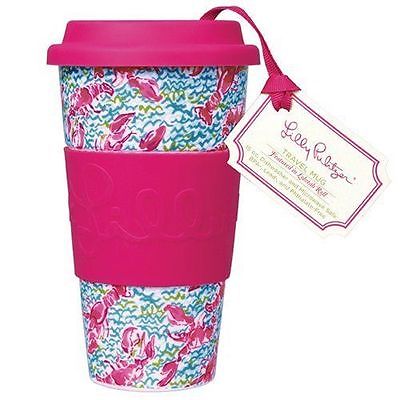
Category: mug